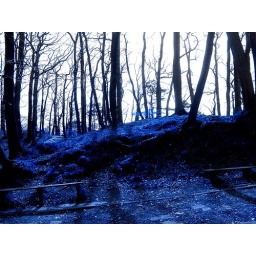
forest in blue